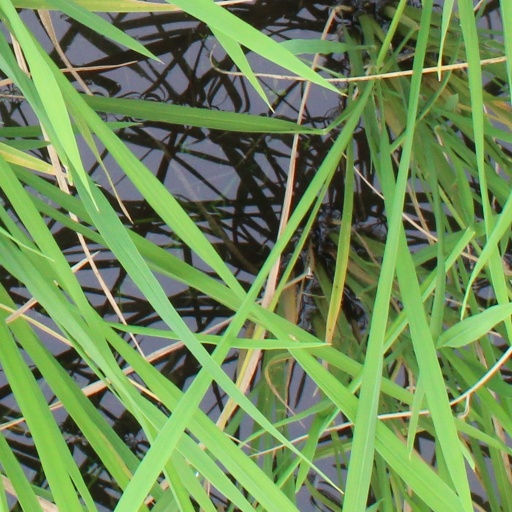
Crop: rice